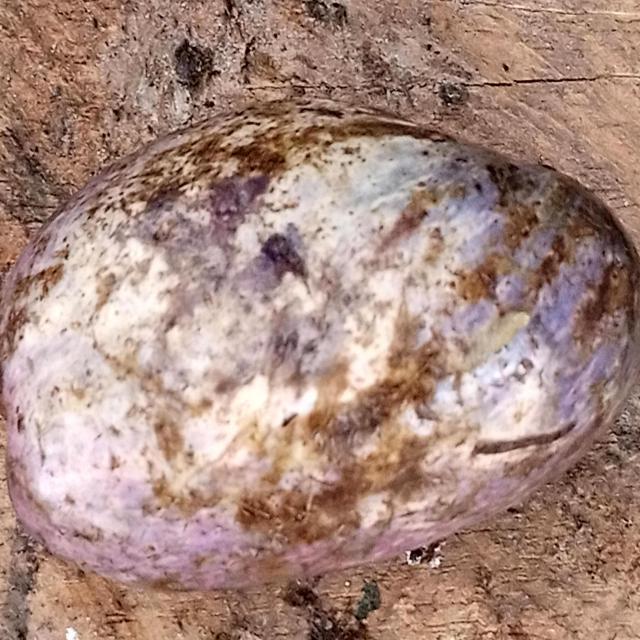
Plum grade: unripe